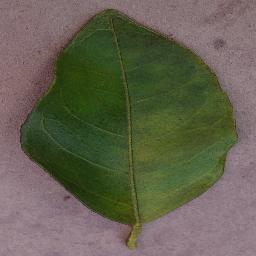
Label: Orange___Haunglongbing_(Citrus_greening)